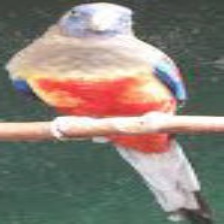
Species: EASTERN BLUEBONNET
Scientific name: NORTHIELLA HAEMATOGASTER